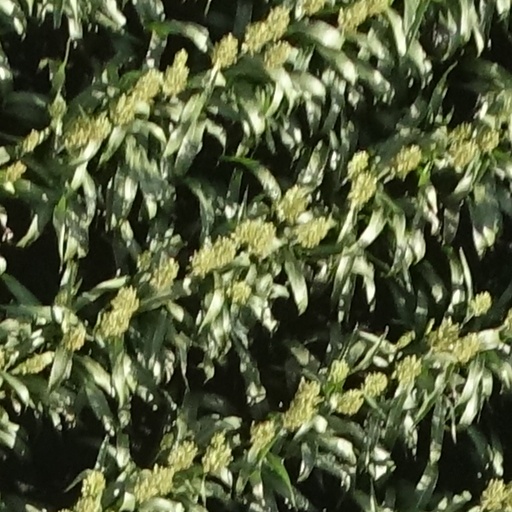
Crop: sorghum